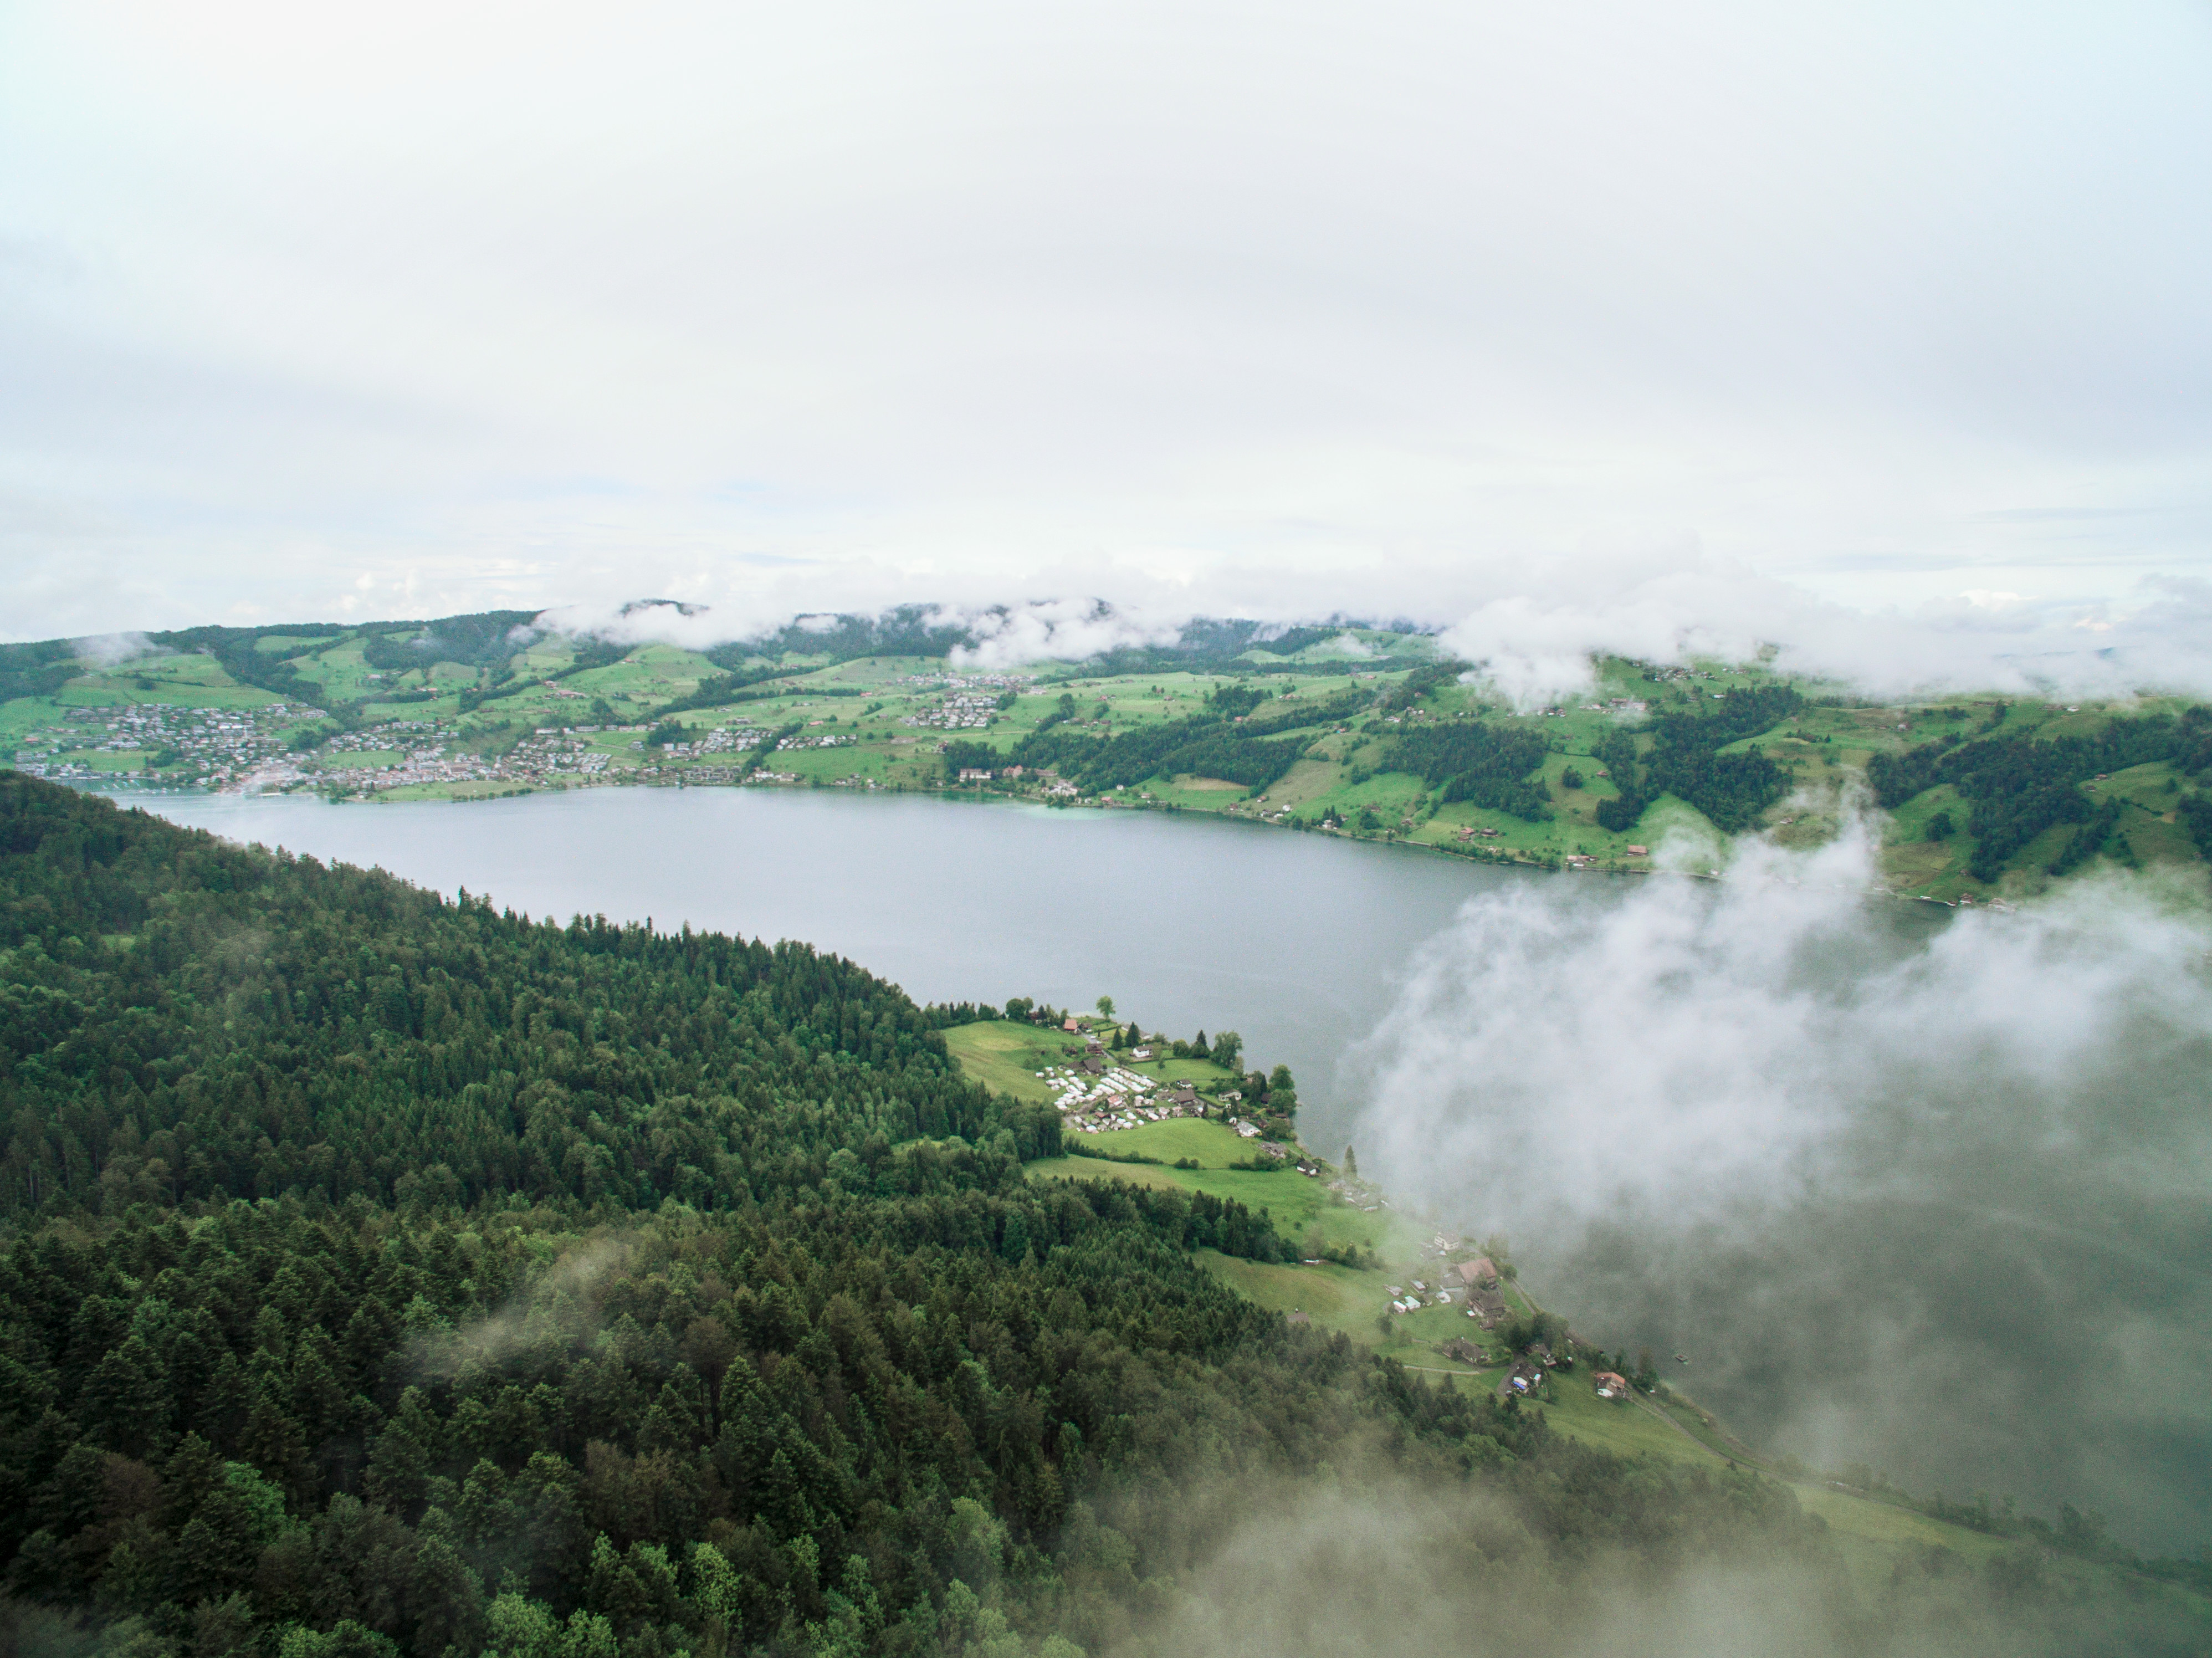
landscape, sea, coast, water, nature, mountain, cloud, fog, mist, morning, hill, lake, river, reservoir, trees, loch, atmospheric phenomenon, atmosphere of earth